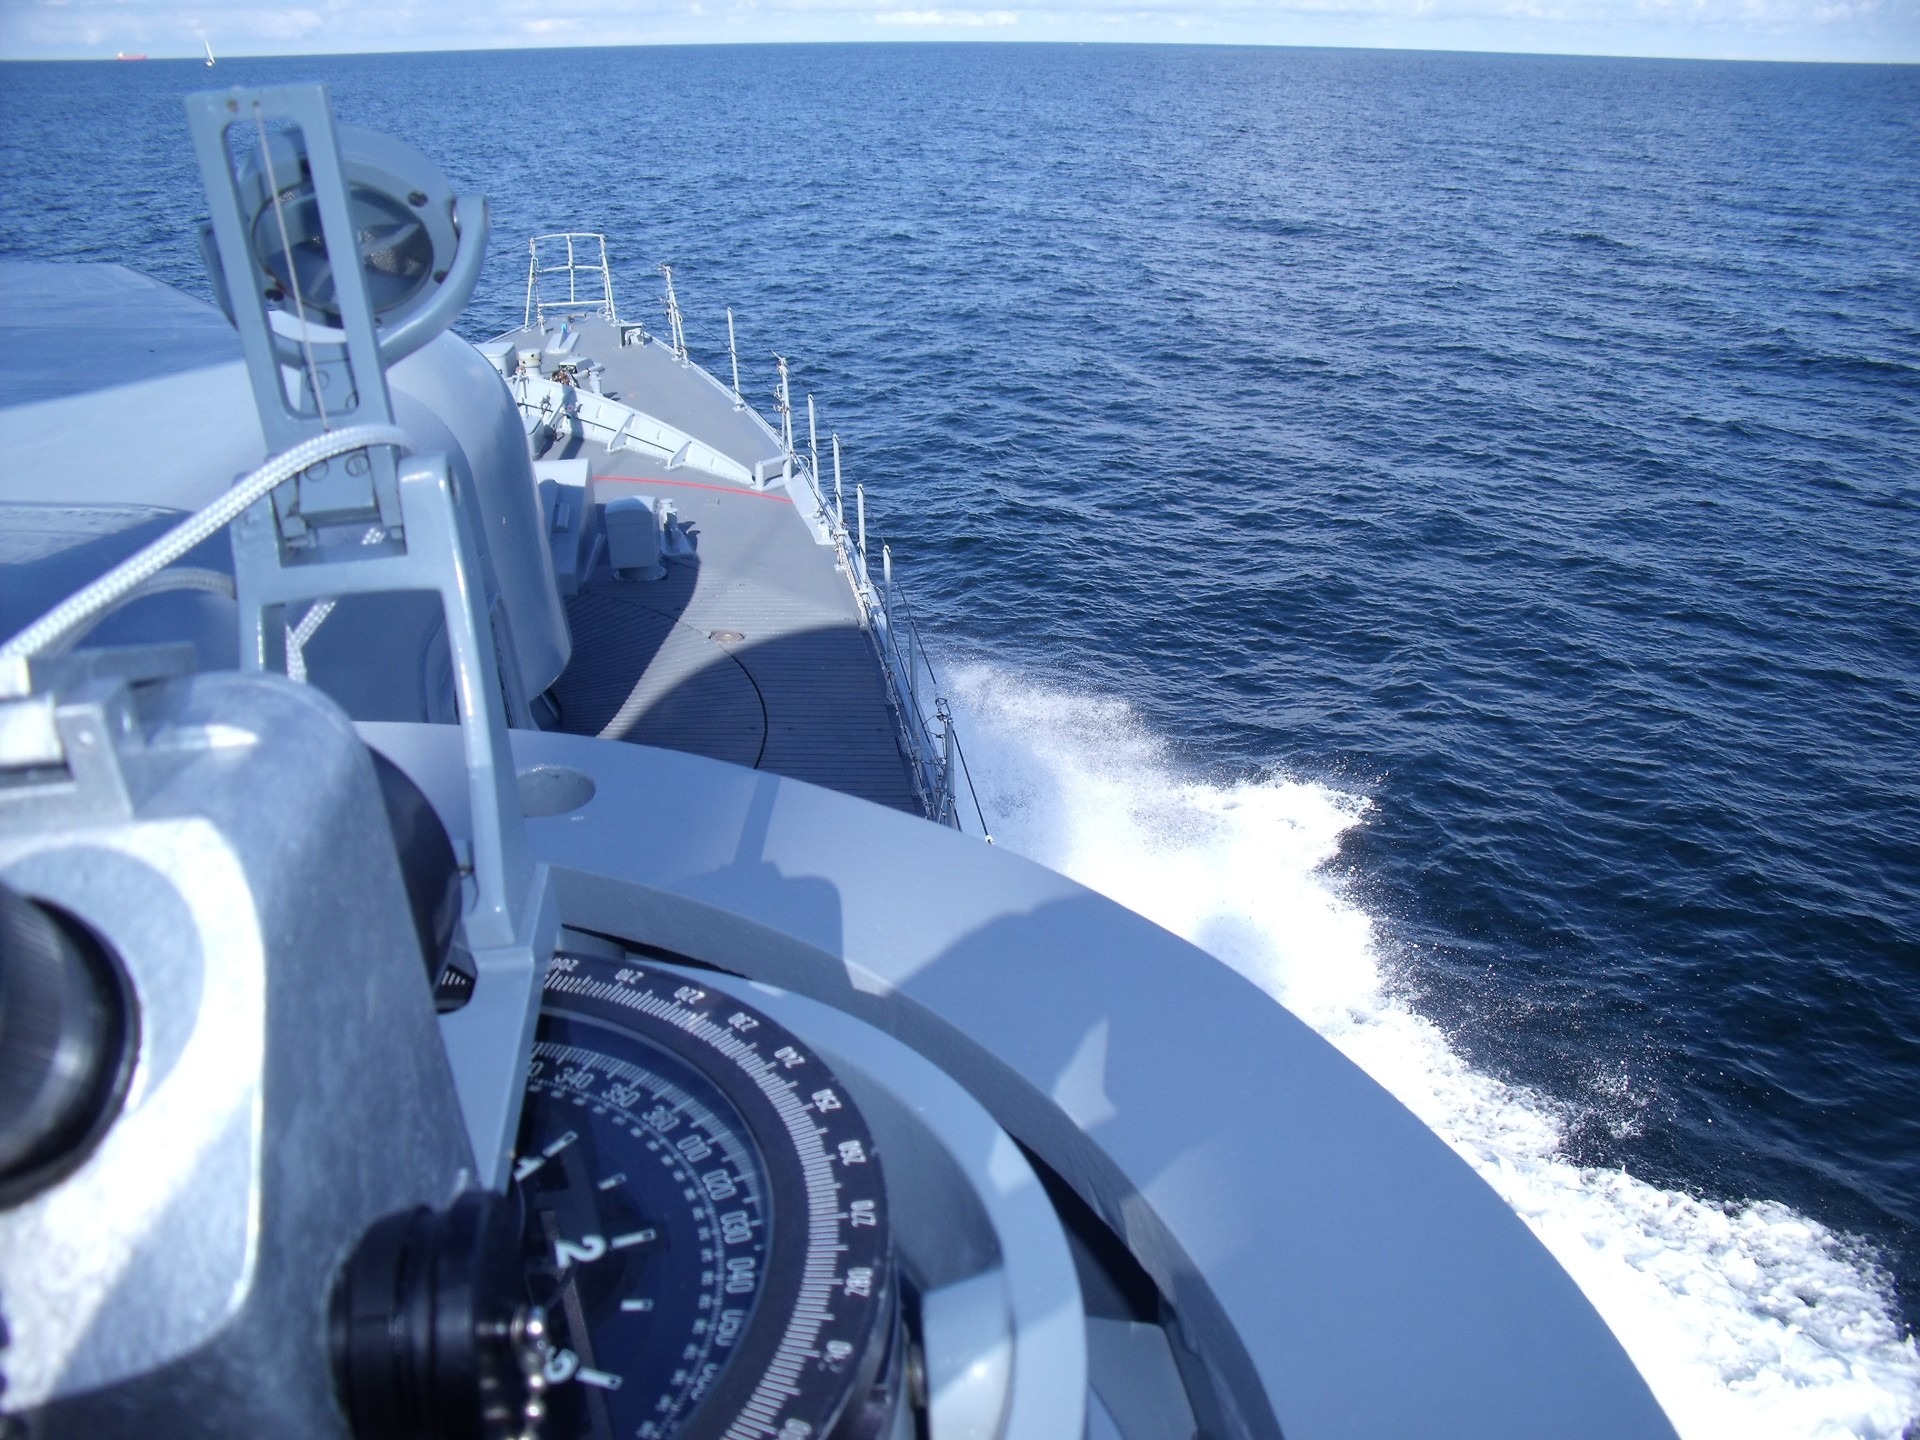
sea, water, horizon, light, technology, boat, wave, lake, ship, boot, vehicle, spray, sailing, yacht, shadow, blue, compass, speedboat, hub, watercraft, waters, ecosystem, passenger ship, luxury yacht, kiel, on the high seas, weasel